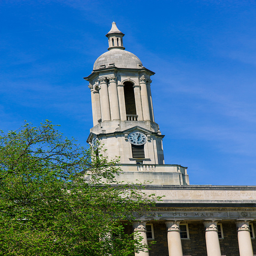
a building classically designed with a bell tower
a old clock tower stands behind a tree
The tall spire of the building has a clock on it.
A clock is shown on the top of a tower.
A large tower with a clock in front of the tree.